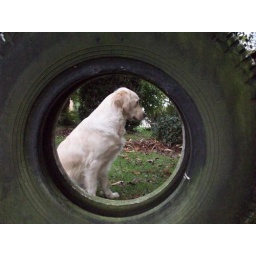
Alix is a female golden retriever and a service dog in training. Picture taken by her trainer.